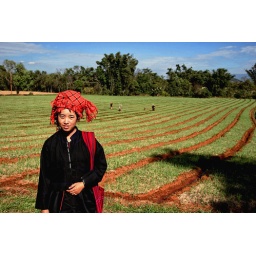
In a garlic field in the restricted area on the road to Kakku.